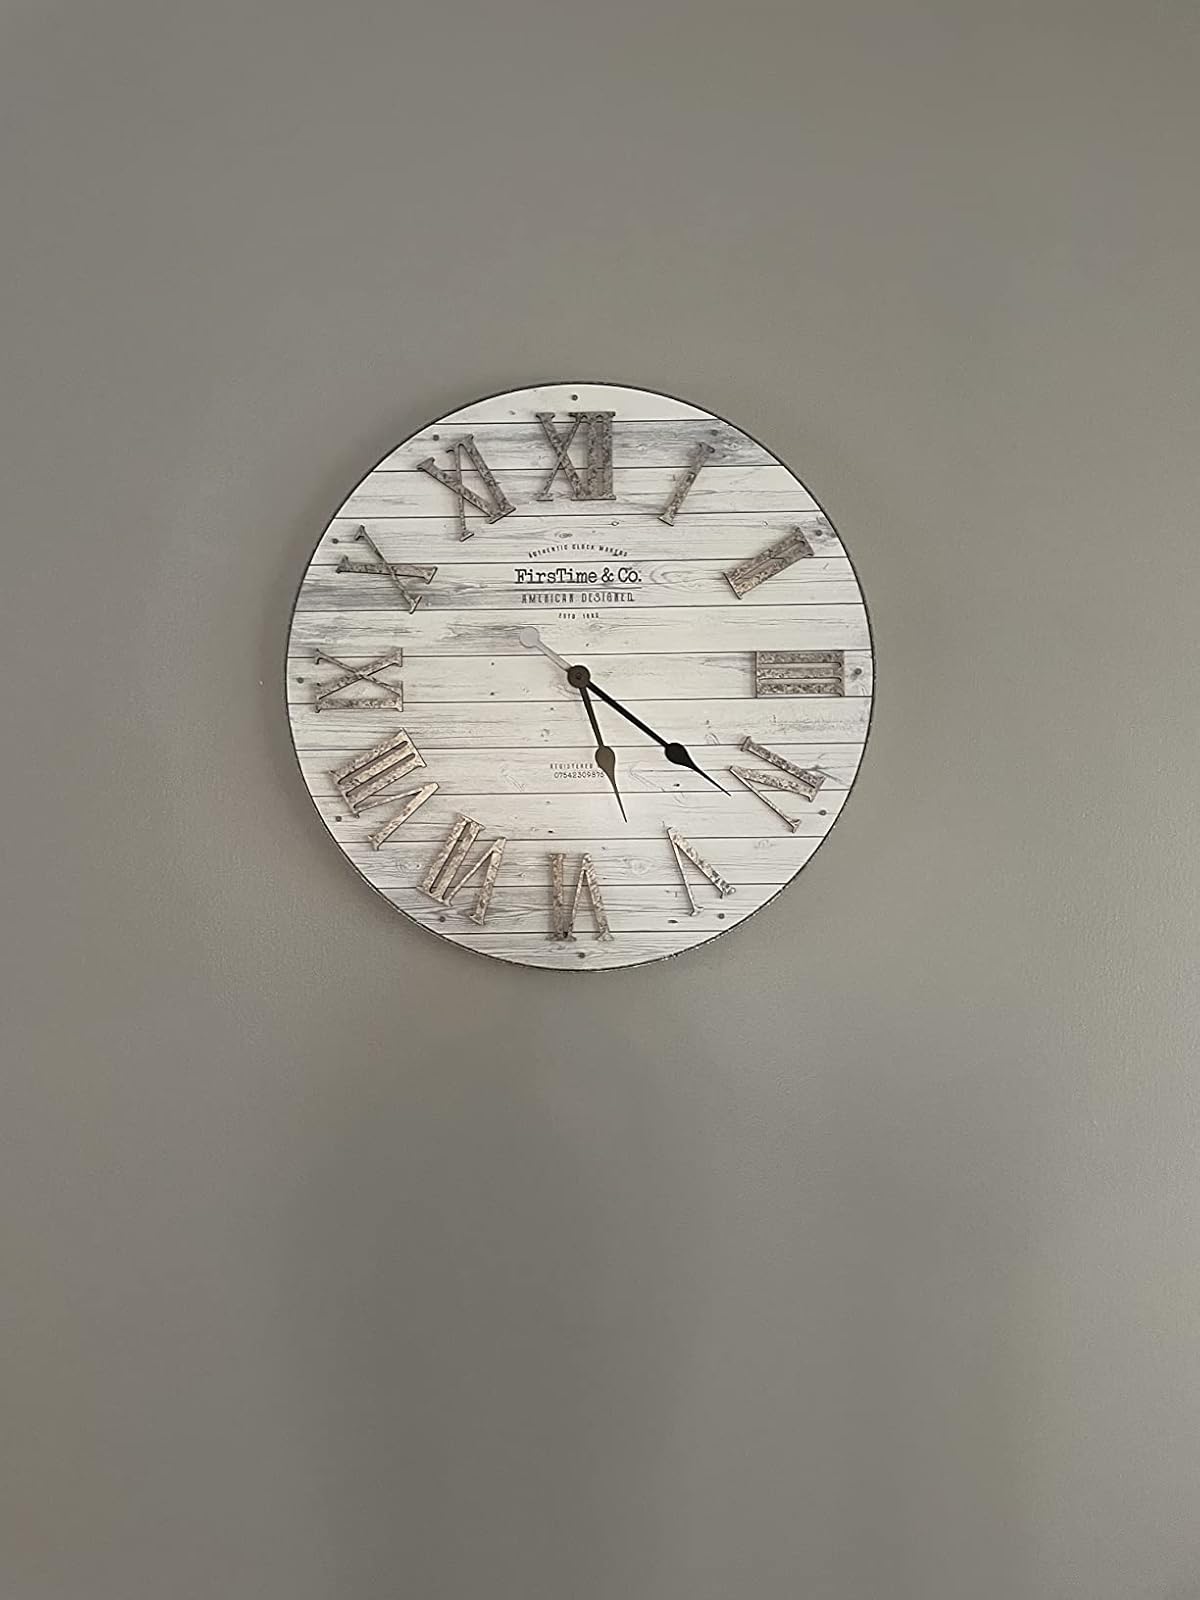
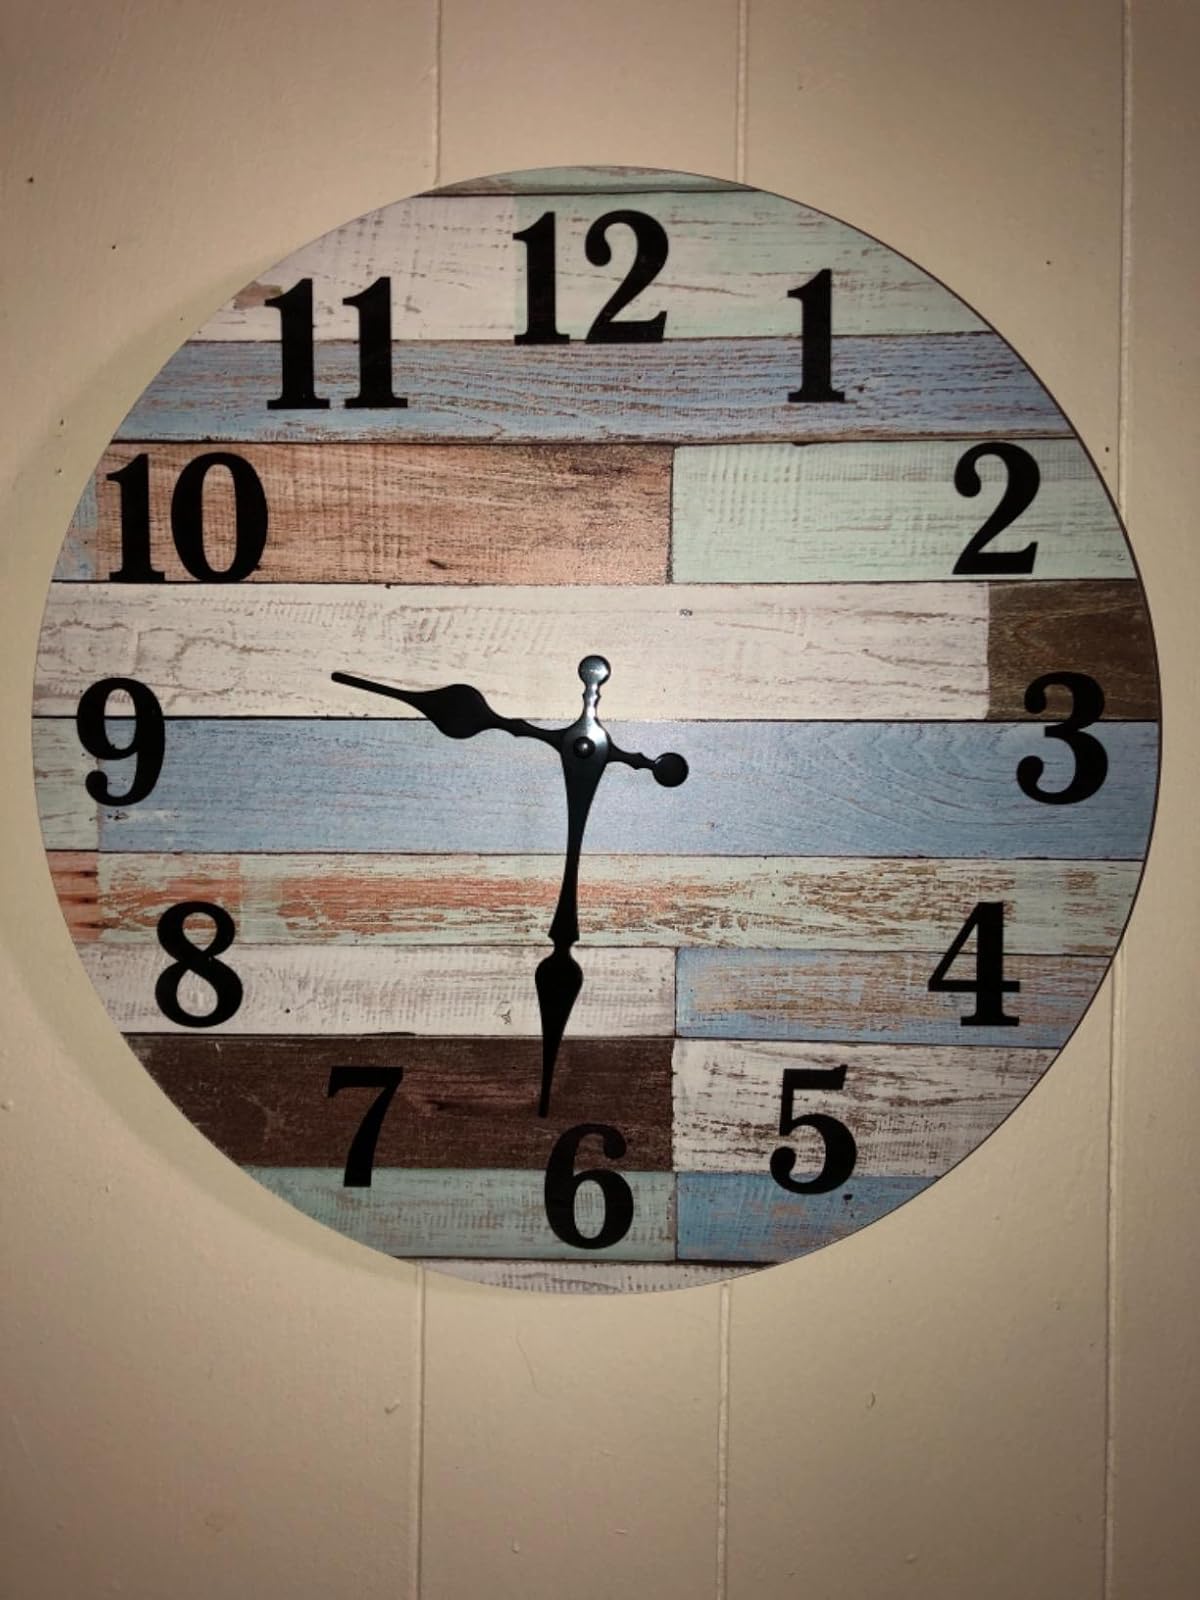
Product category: clock
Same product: no